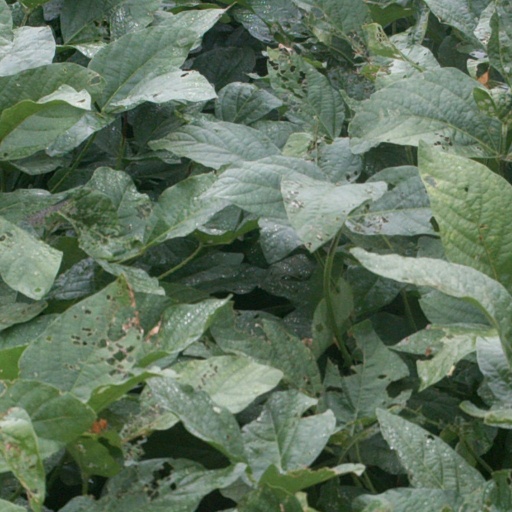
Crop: soybean